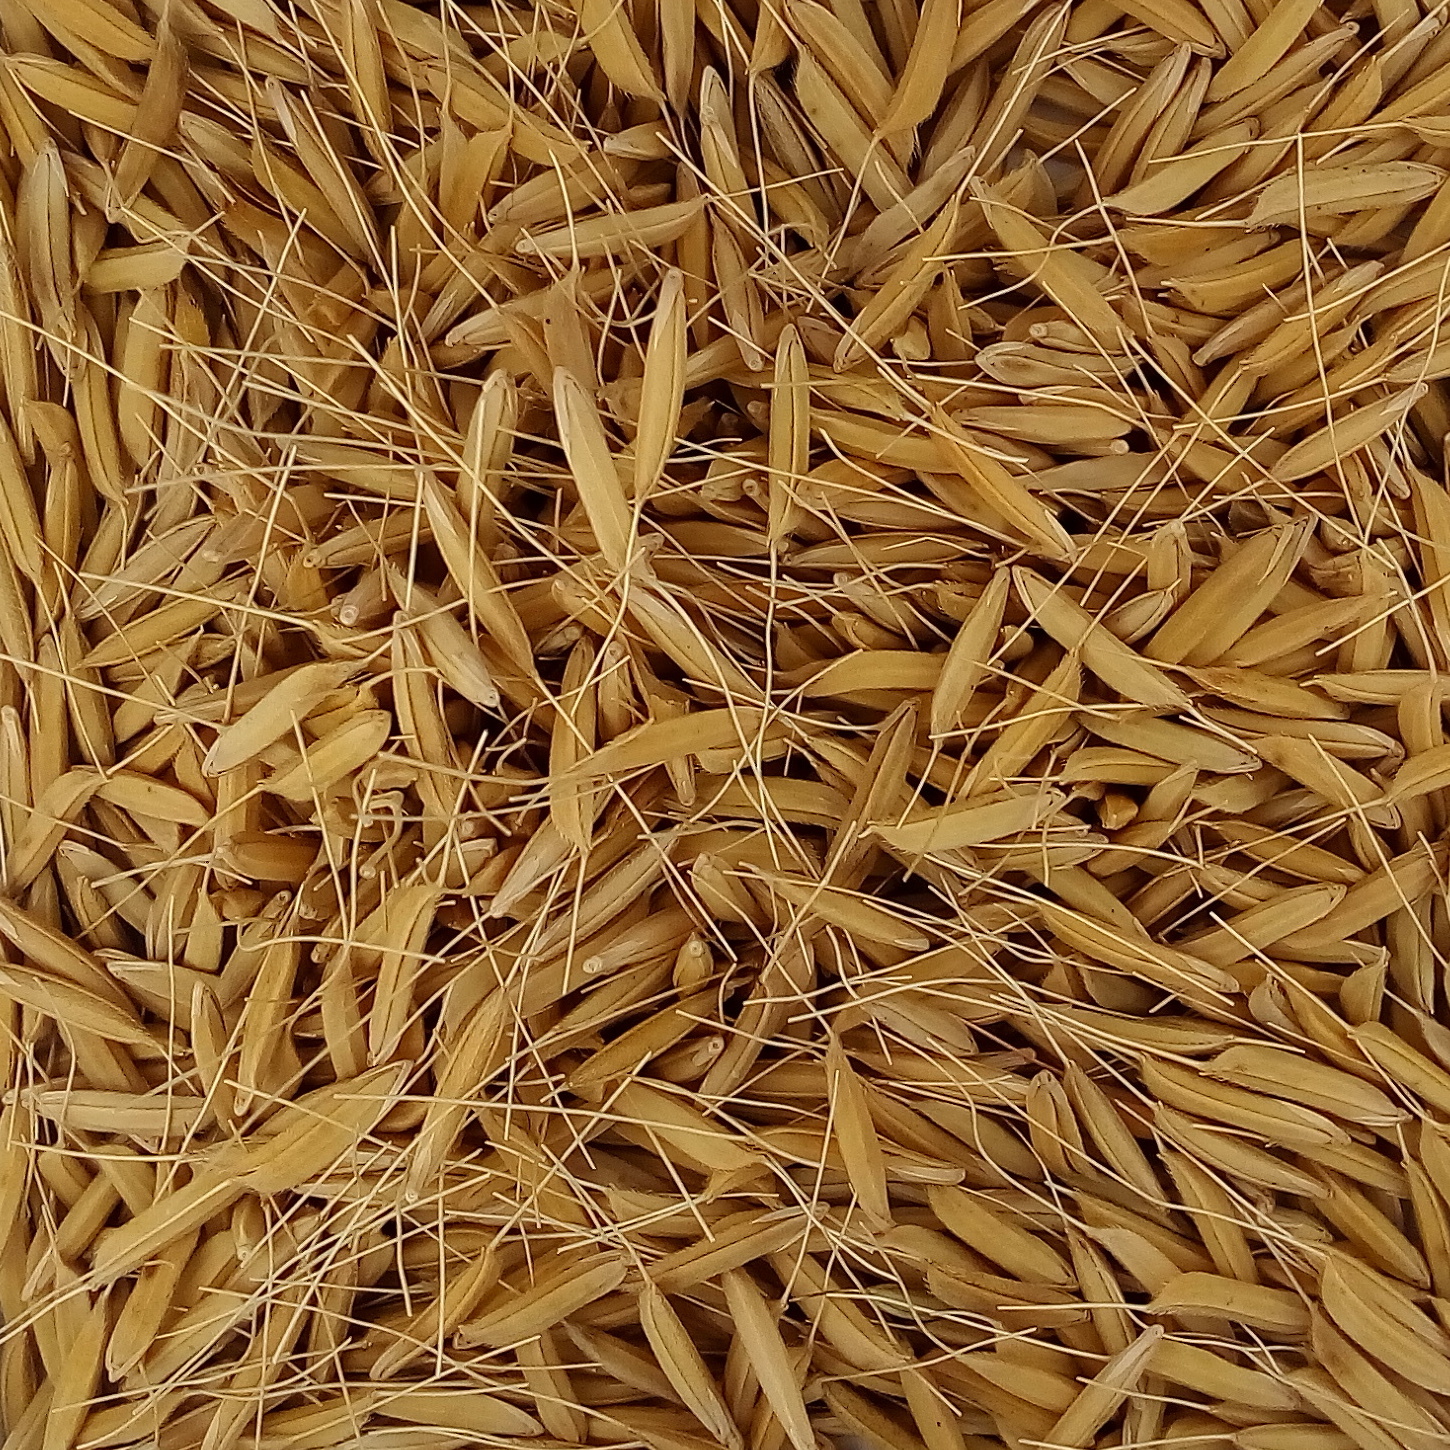
Rice seed variety: 1637